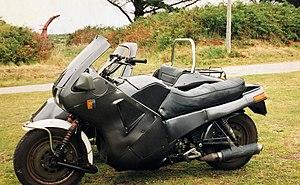
Boccardo Diesel
Une motocyclette Diesel est un type de moto mue par un moteur Diesel. Cette motorisation est peu répandue, à cause de tous les défauts que les moteurs Diesel ont pu rencontrer, poids important, bruit important, chaleur dégagée, odeurs, peu de nervosité du moteur. Les motocyclettes à motorisation Diesel ont connu quelques essais sporadiques, mais la production reste soit amateur, soit très intimiste par de petites entreprises, soit par l'armée mais maintenant abandonnée.
Boccardo est un constructeur français de motos apparu en 1987.